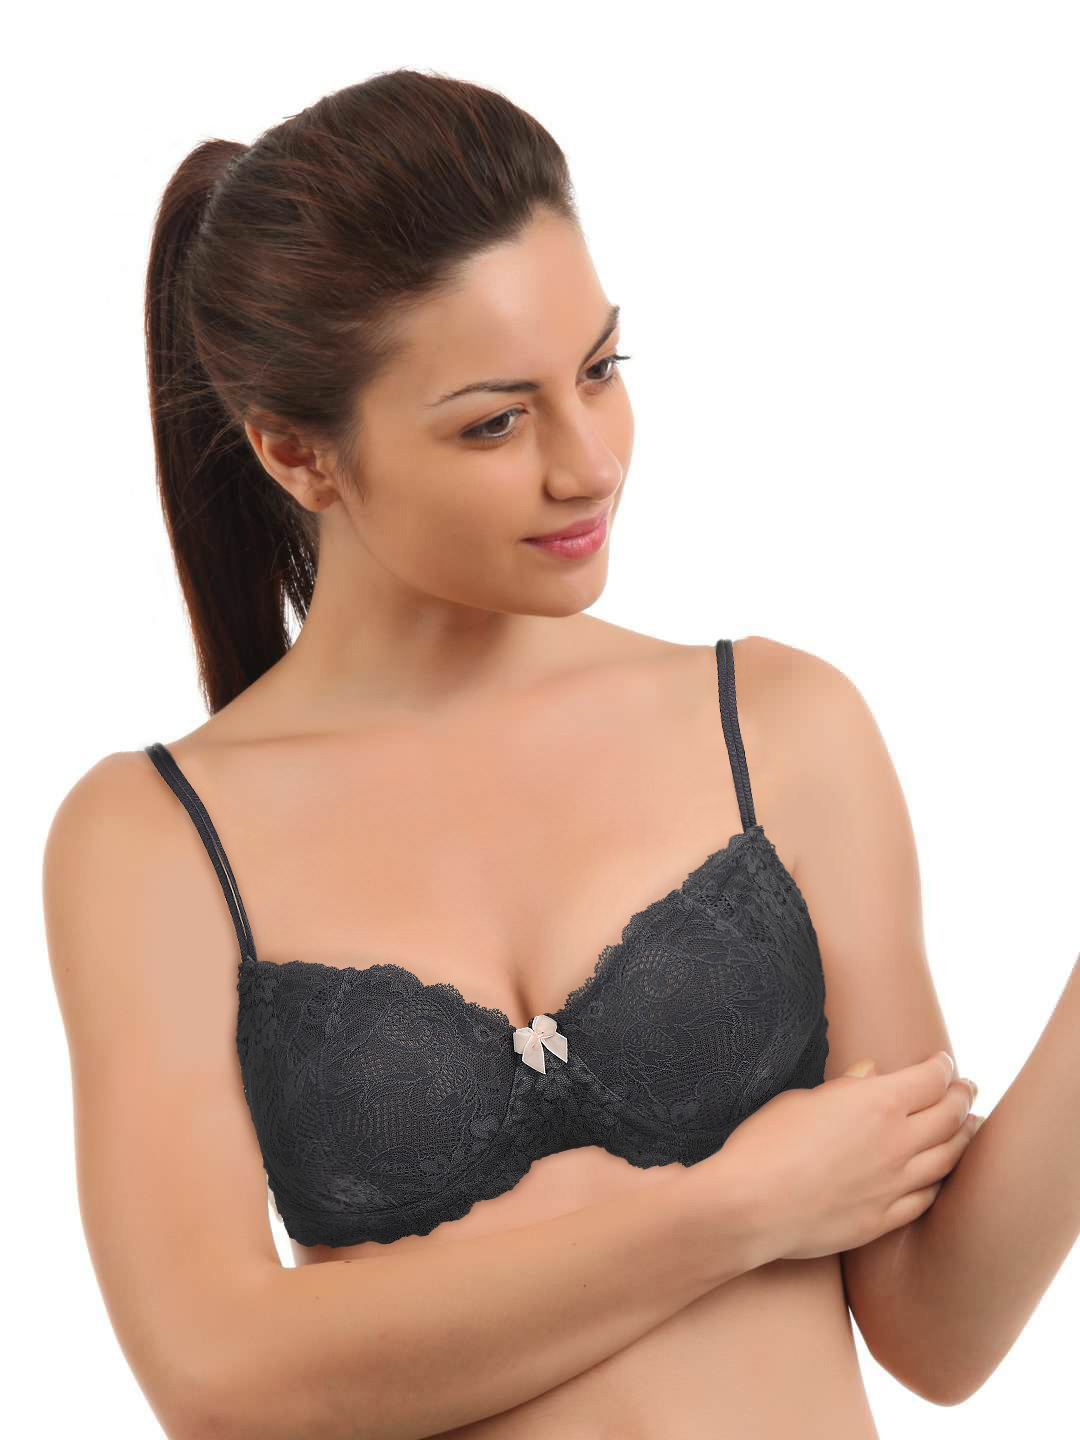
Amante Grey Lace Full-Coverage Bra BGVT01
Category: Apparel / Innerwear / Bra
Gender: Women
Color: Grey
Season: Winter 2015
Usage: Casual